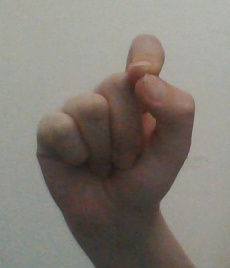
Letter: fa